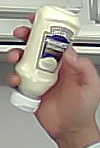
Product: heinz_mayo